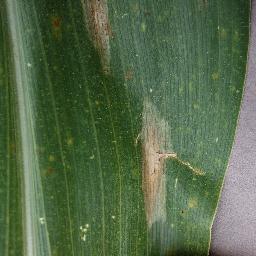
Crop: corn
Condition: (maize)_northern_blight